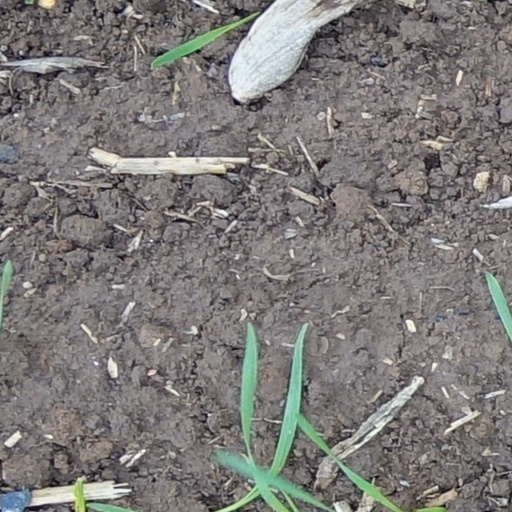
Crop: wheat